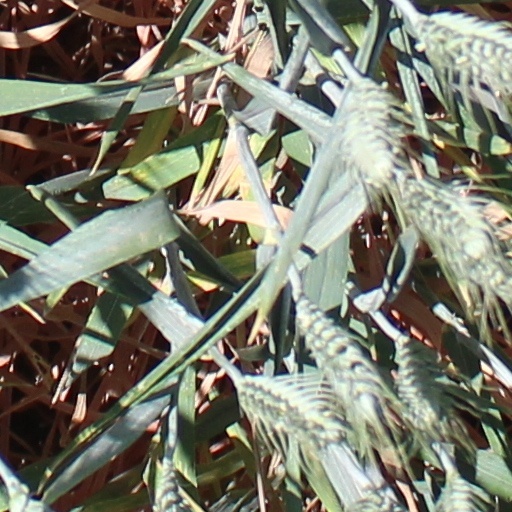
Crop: wheat